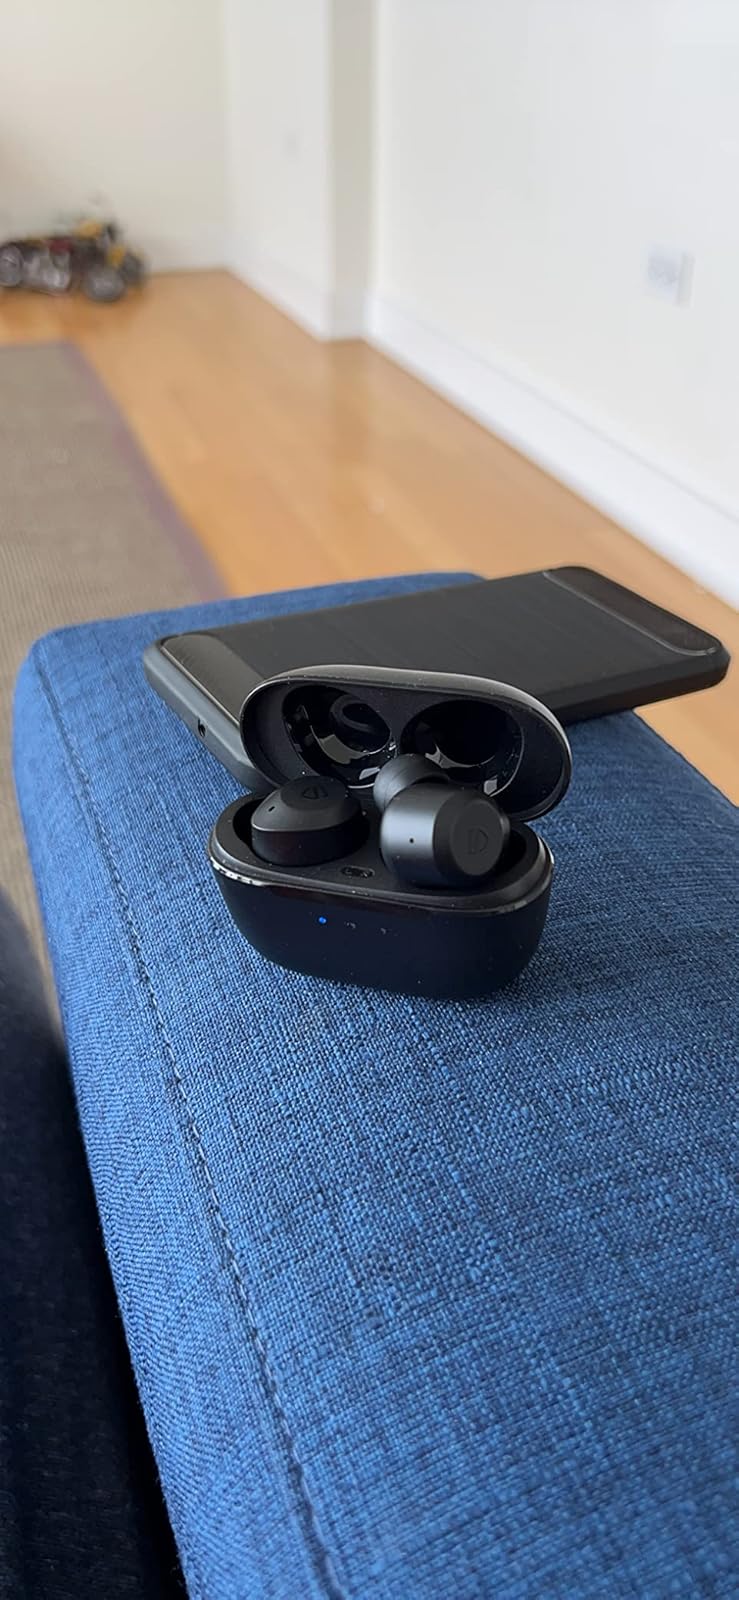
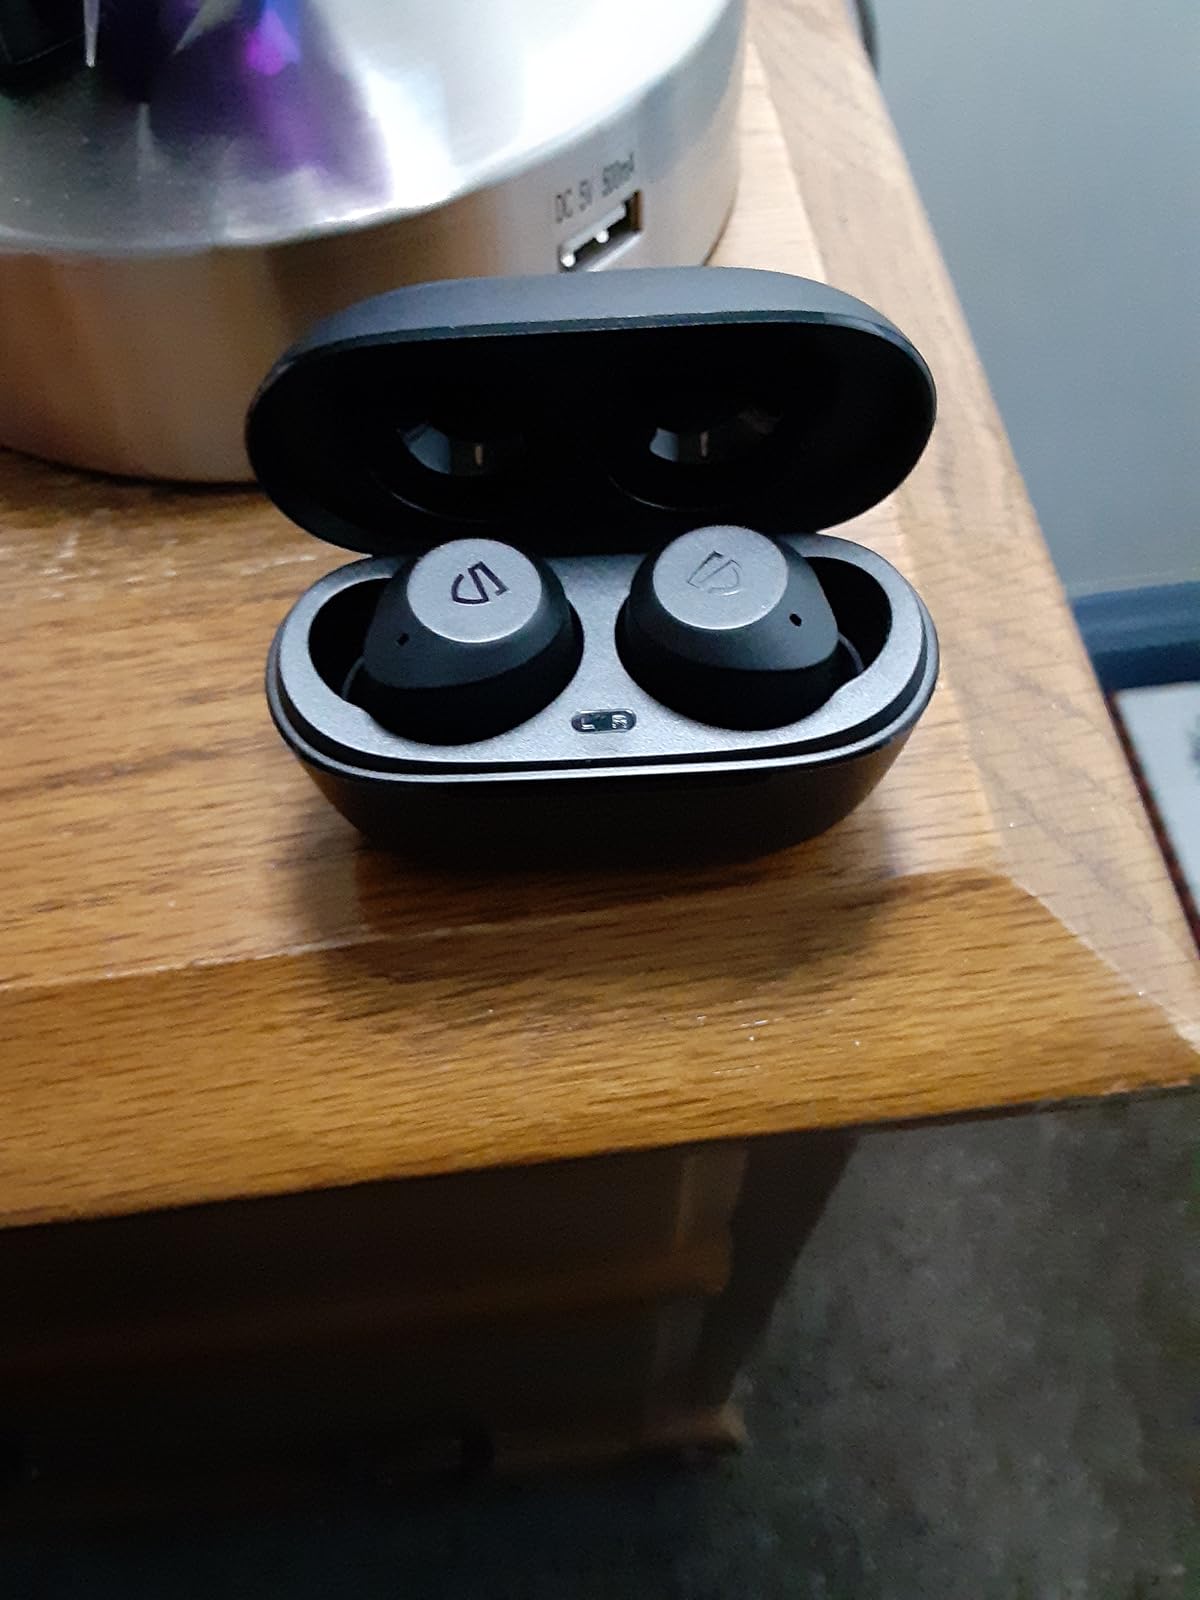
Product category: earbuds
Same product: yes